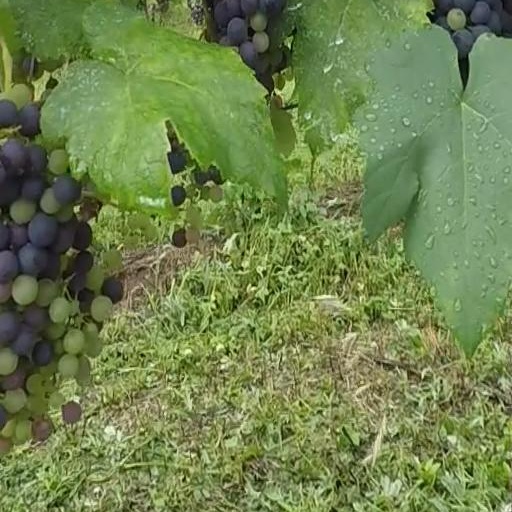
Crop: grape